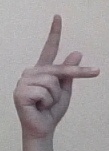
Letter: dha